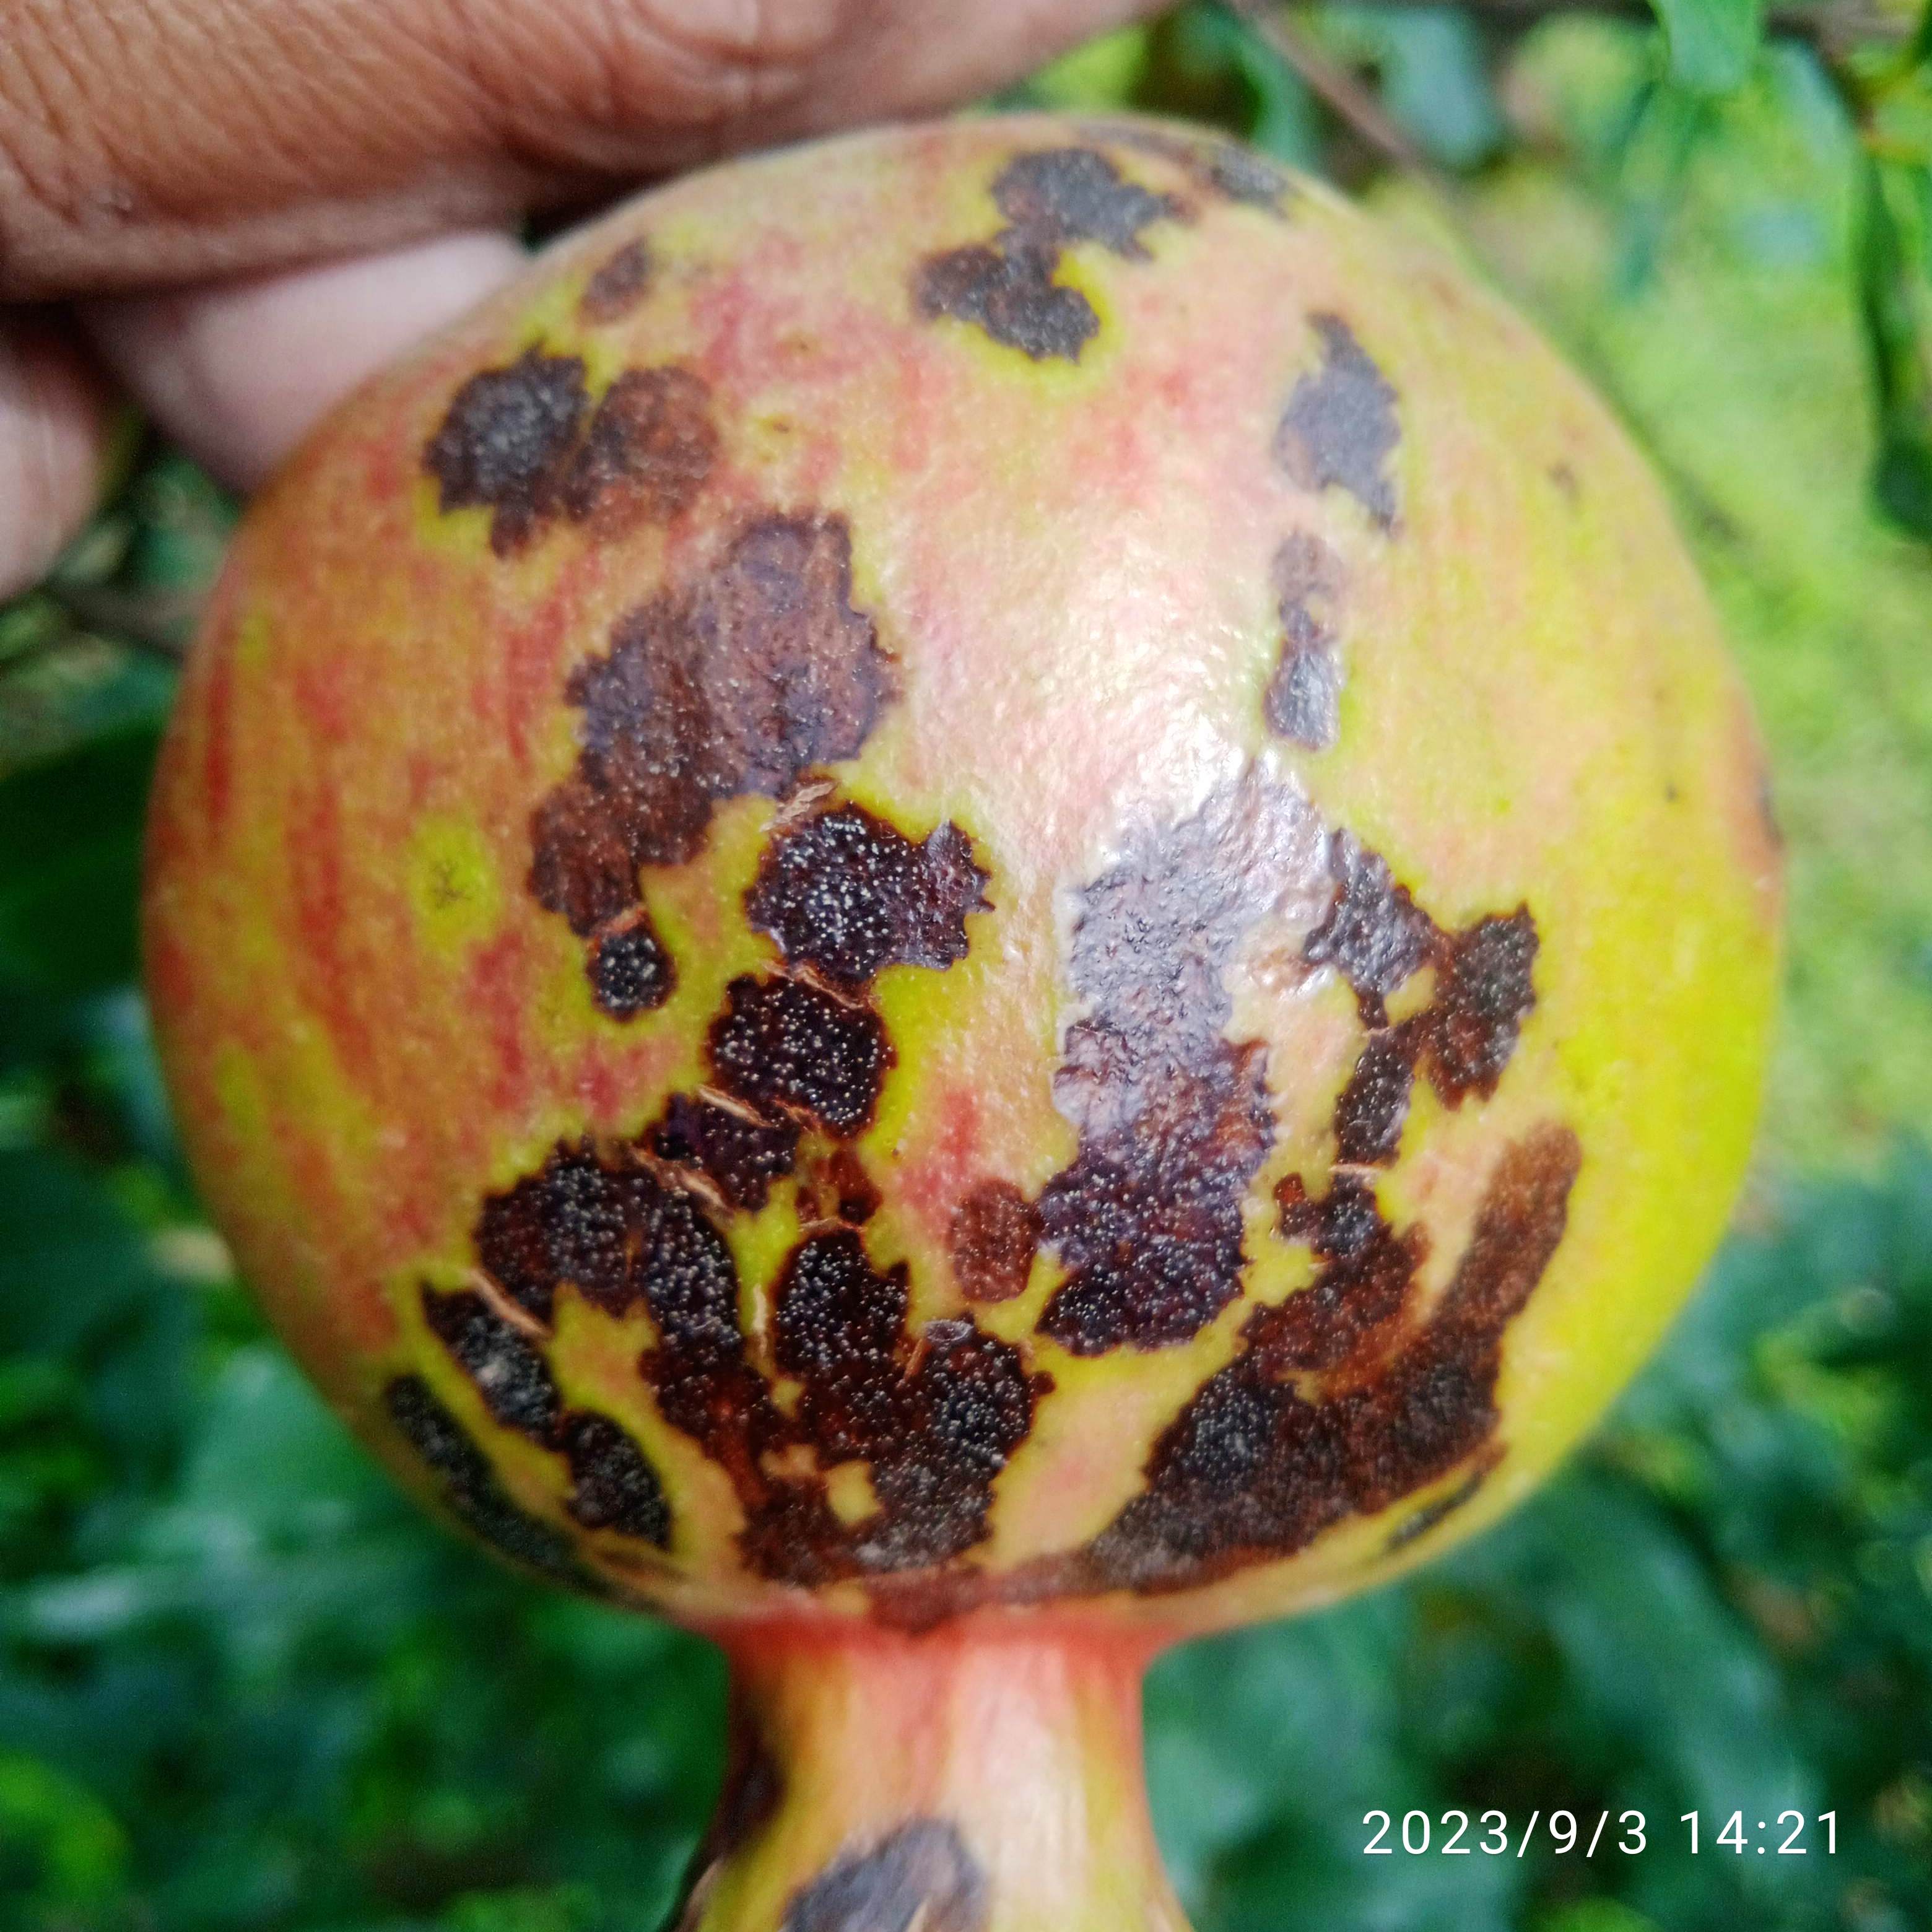
Label: Anthracnose